Indo-Greek Kingdom

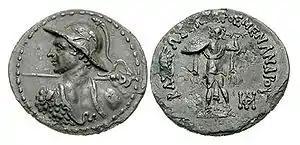
Menander I (155–130 BC) is one of the few Indo-Greek kings mentioned in both Graeco-Roman and Indian sources.

The Hinduist coinage of Agathocles is few but spectacular. Six Indian-standard silver drachmas were discovered at Ai-Khanoum in 1970, which depict Hindu deities. These are early Avatars of Vishnu: Balarama-Sankarshana with attributes consisting of the Gada mace and the plow, and Vasudeva-Krishna with the Vishnu attributes of the Shankha (a pear-shaped case or conch) and the Sudarshana Chakra wheel. These first attempts at incorporating Indian culture were only partly preserved by later kings: they all continued to struck bilingual coins, sometimes in addition to Attic coinage, but Greek deities remained prevalent. Indian animals however, such as the elephant, the bull or the lion, possibly with religious overtones, were used extensively in their Indian-standard square coinage. Buddhist wheels (Dharmachakras) still appear in the coinage of Menander I and Menander II.